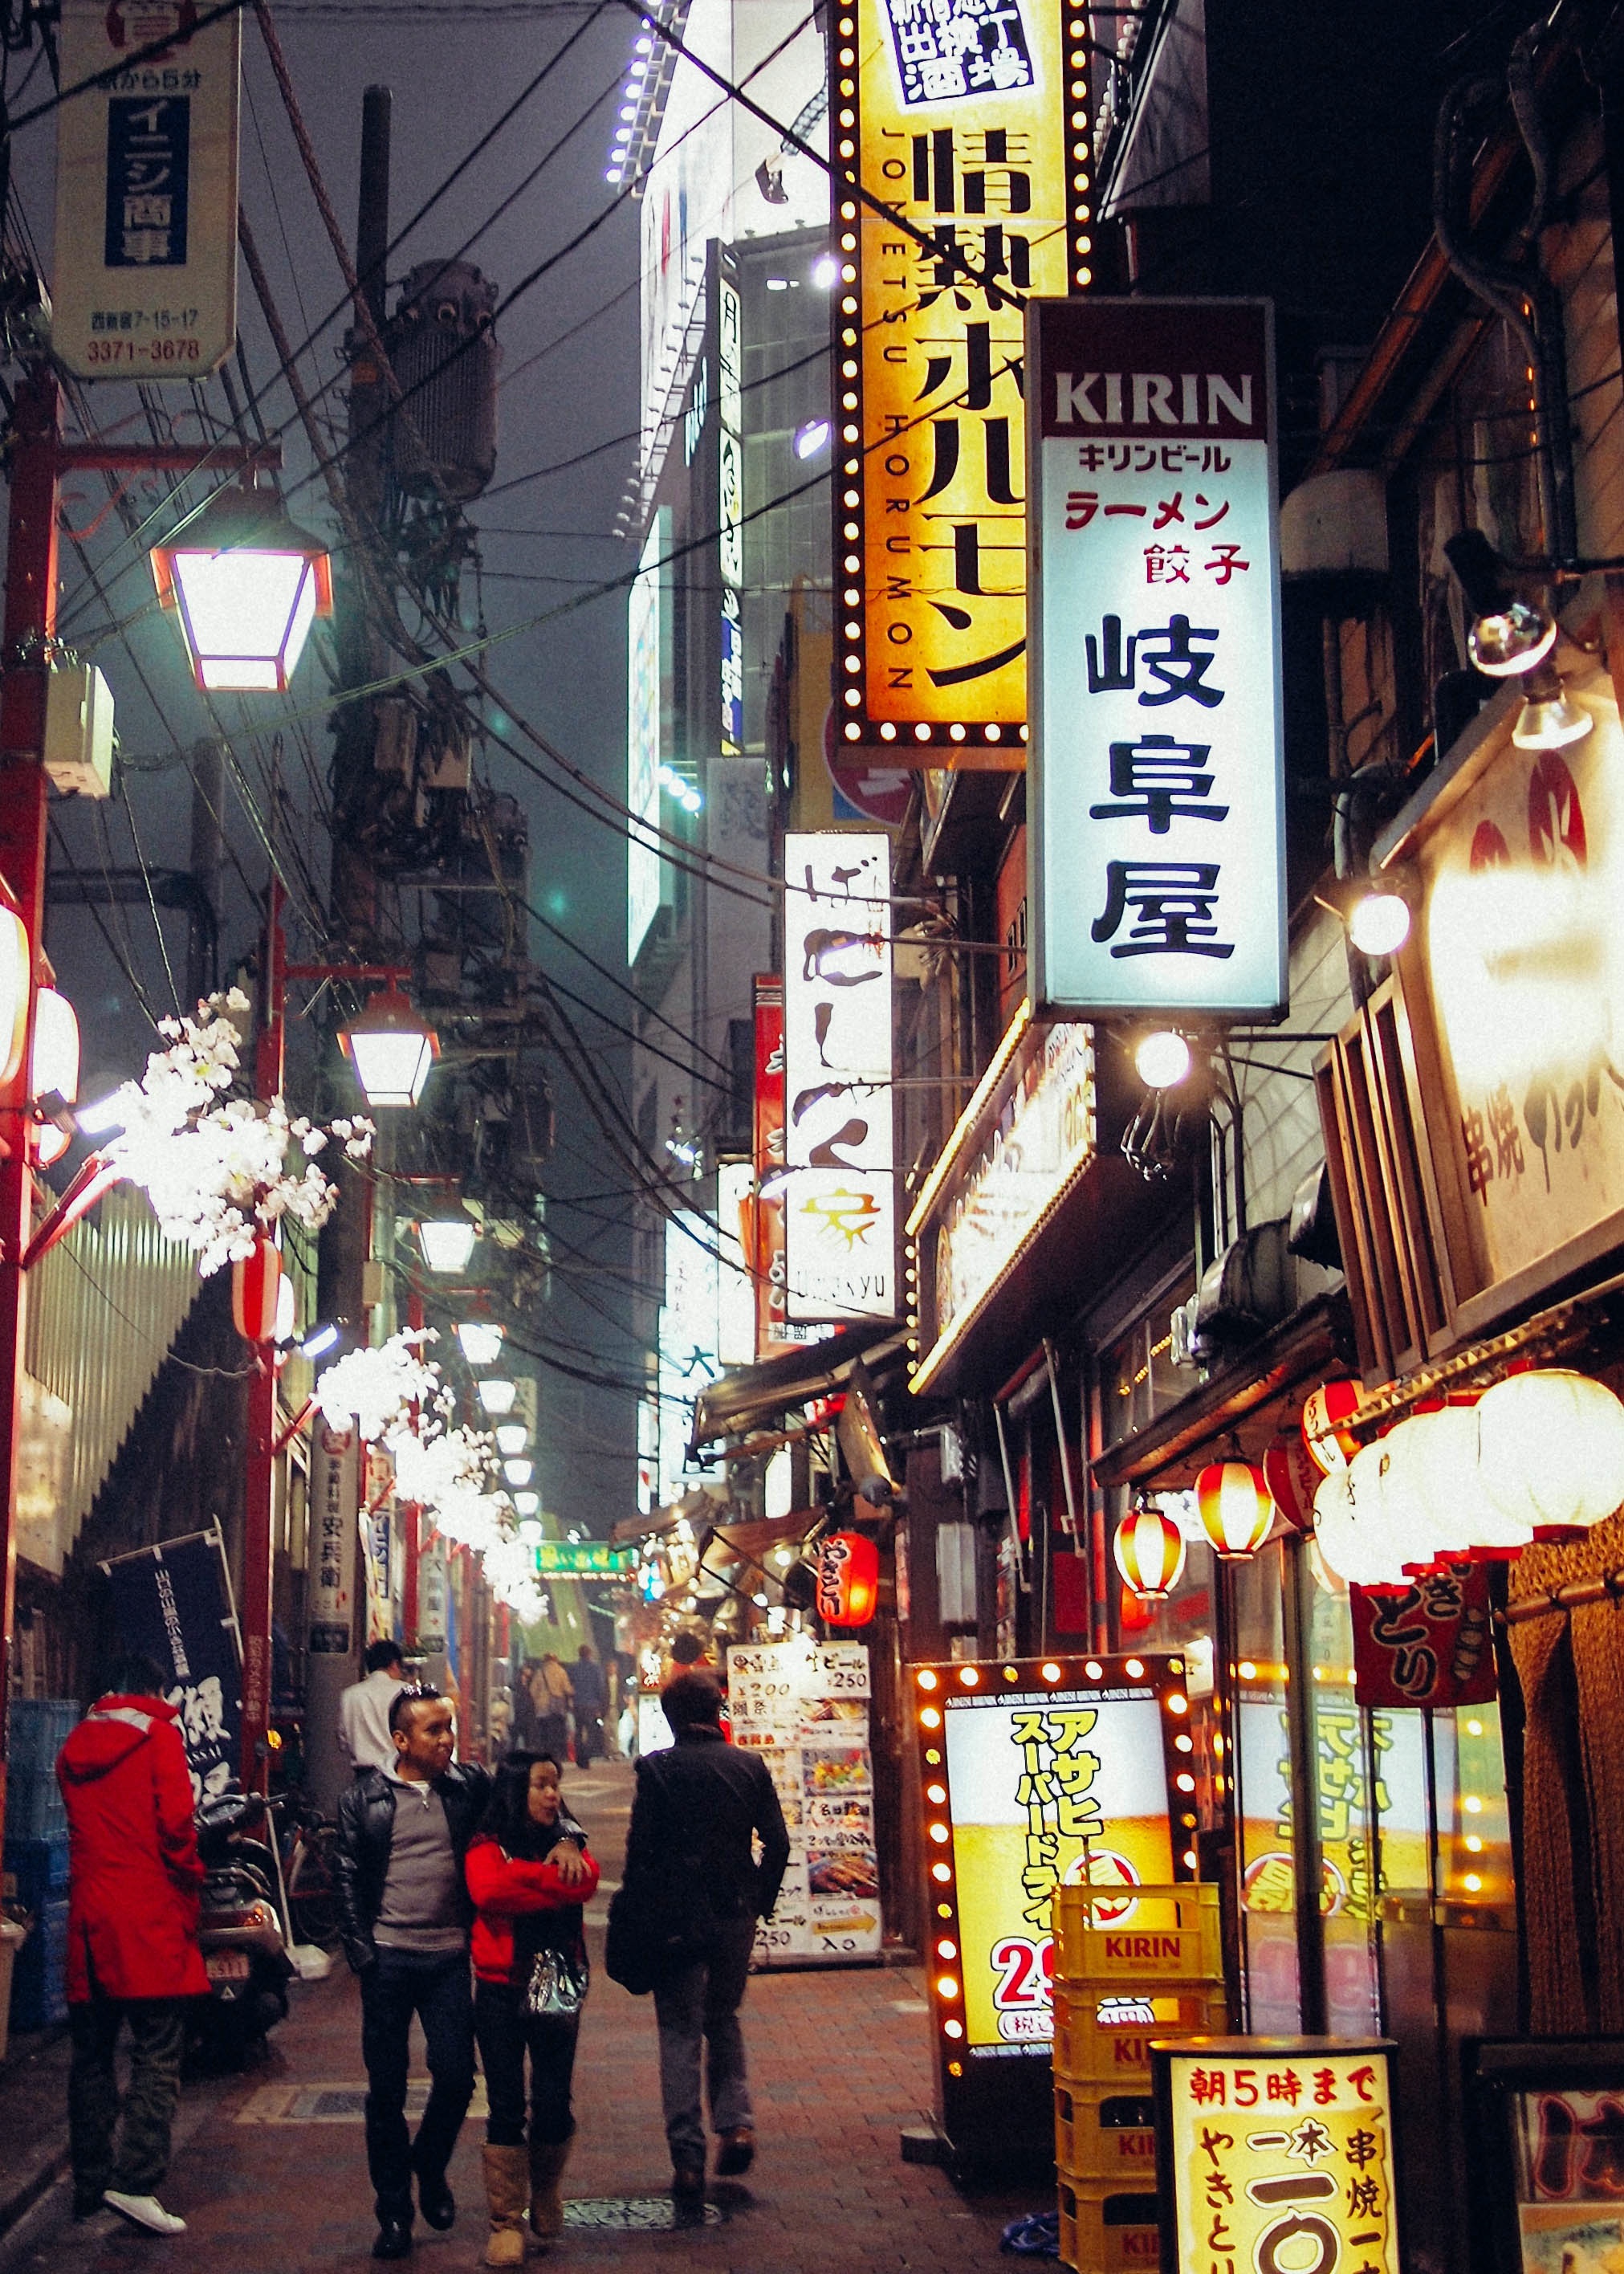
pedestrian, road, street, night, town, alley, city, downtown, travel, bazaar, market, shopping, public space, infrastructure, neighbourhood, urban area, human settlement